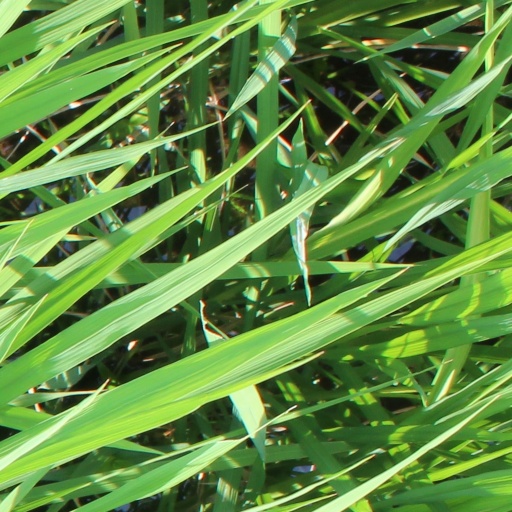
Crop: rice